Åkra Church (Vestland)

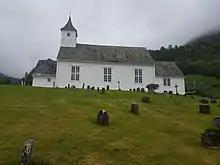
View of the church

Åkra Church is a parish church of the Church of Norway in Kvinnherad Municipality in Vestland county, Norway. It is located in the village of Åkra. It is the church for the Åkra parish which is part of the Sunnhordland prosti (deanery) in the Diocese of Bjørgvin. The white, wooden church was built in a long church design in 1735 using plans drawn up by an unknown architect. The church seats about 225 people.